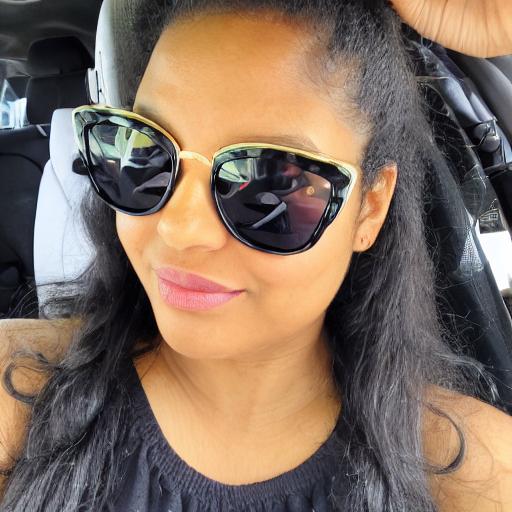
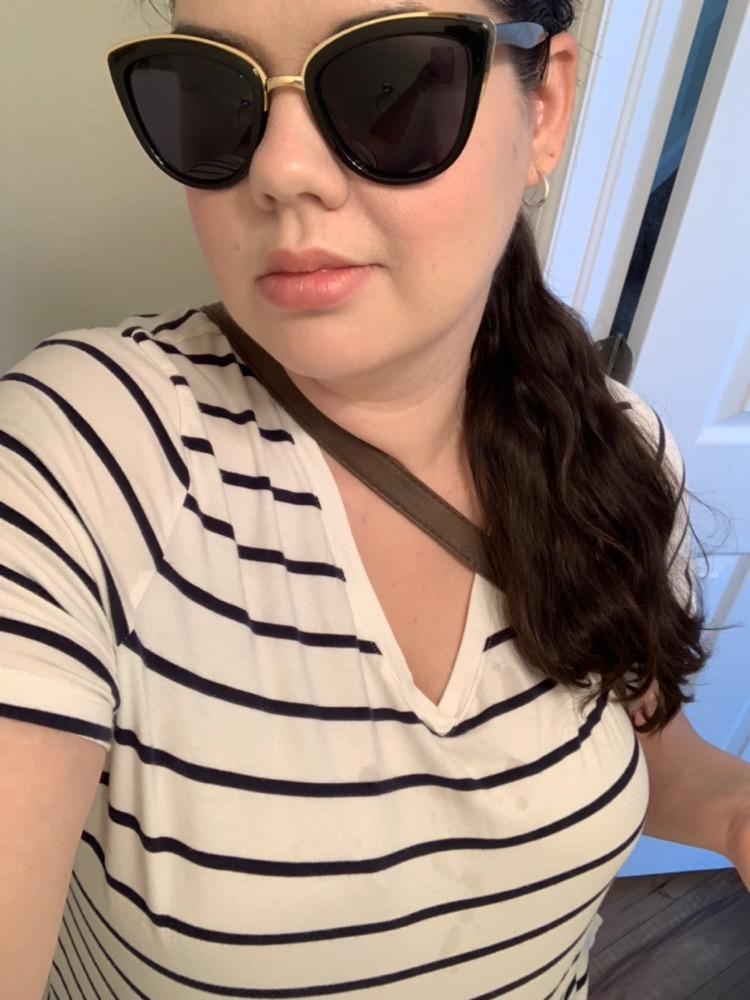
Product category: accessories_sunglasses
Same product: no